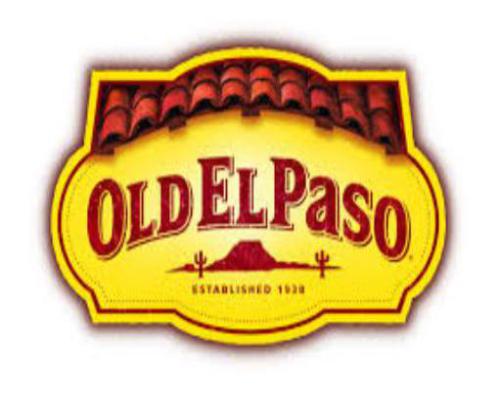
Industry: Food